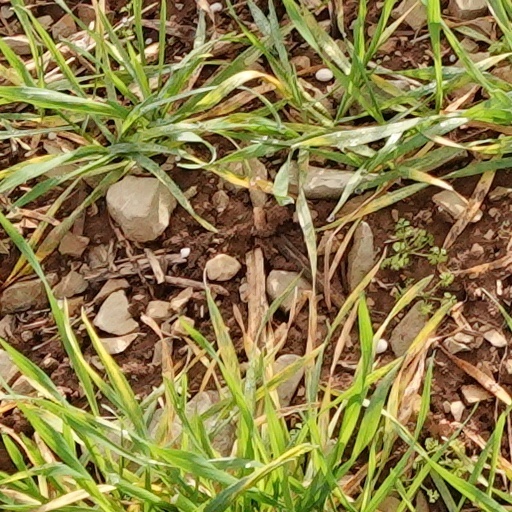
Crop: wheat